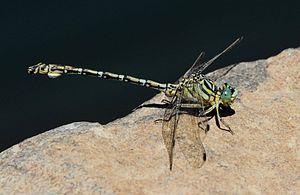
Ceratogomphus est un genre dans la famille des Gomphidae appartenant au sous-ordre des Anisoptères dans l'ordre des Odonates.